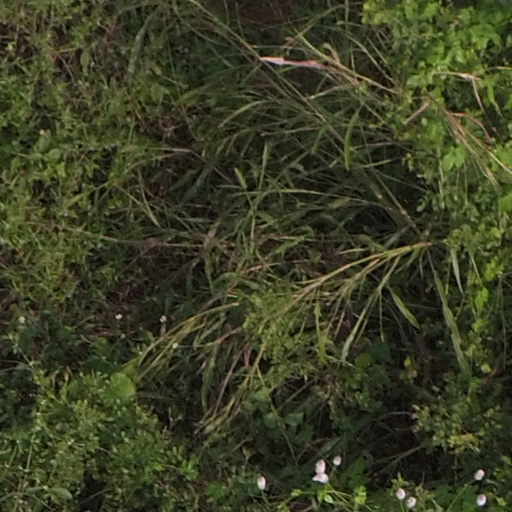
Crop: maize; corn